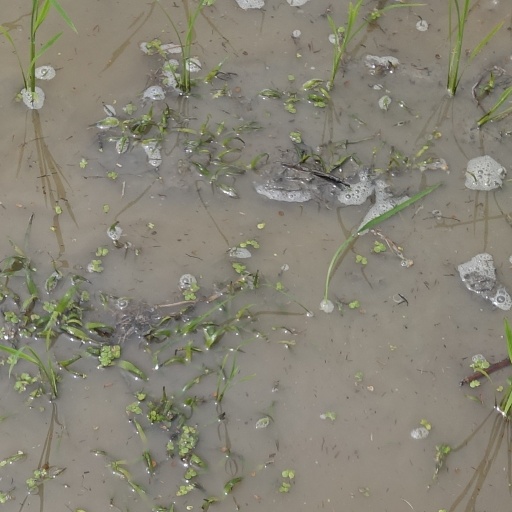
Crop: rice